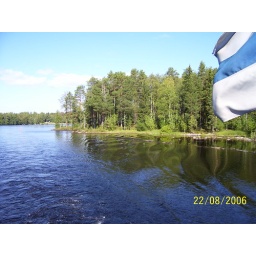
Kajaani lake by boat